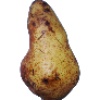
Label: pear_abate